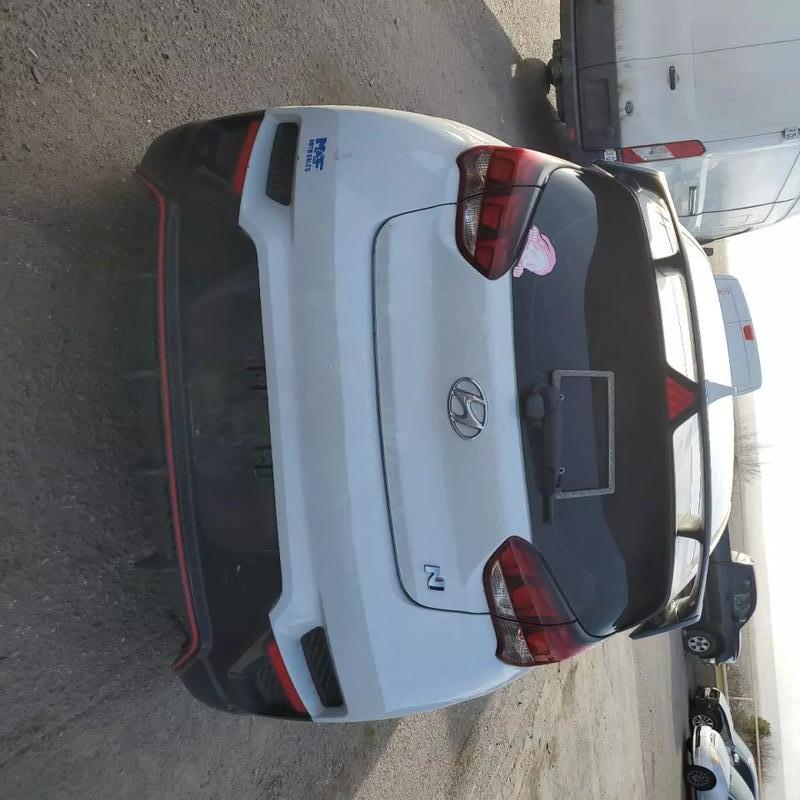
Aucun dommage détecté.
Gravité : aucun